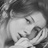
Emotion: neutral